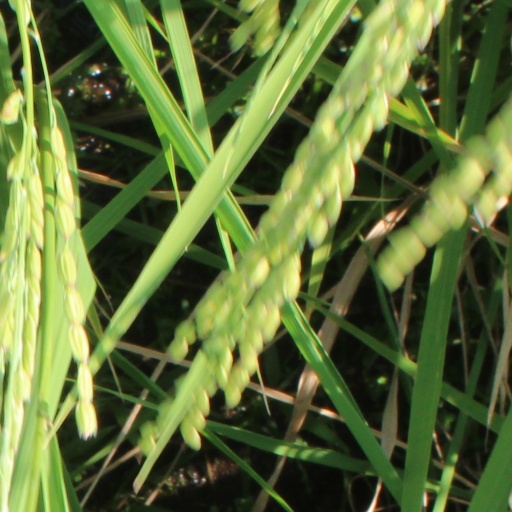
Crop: rice